Crosley

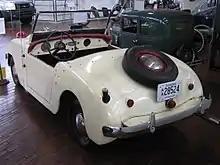
1951 Crosley Super Sport rear

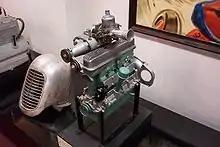
Crosley racing engine with a supercharger

Crosley increased his fortune in the 1920s and 1930s by developing, manufacturing, and selling inexpensive radios, such as the "Harko", the Crosley "Pup" and the "Roamio" models. The Crosley Radio Corporation became the world's largest radio manufacturer in 1925. It expanded operations at Camp Washington, a Cincinnati neighborhood, and began commercial radio broadcasting with WLW radio, considered "the Nation's Station." Crosley's company also introduced new consumer products and home appliances in the 1930s, including the "Shelvador," a refrigerator that had shelves in the doors, and other product innovations. The wealth that Crosley amassed from sales of these products provided the funds to diversify into other areas, including automobile manufacturing.